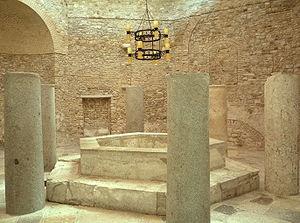
Intérieur du baptistère de la basilique d'Aquilée (IV-XI° siècles)